Frame drum

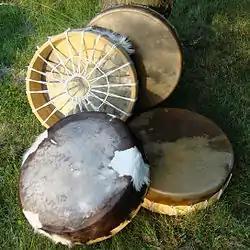
Different frame drums

A frame drum is a drum that has a drumhead width greater than its depth. It is one of the most ancient musical instruments, and perhaps the first drum to be invented. It has a single drumhead that is usually made of rawhide, but man-made materials may also be used. Some frame drums have mechanical tuning, while on many others the drumhead is tacked in place. The drumhead is stretched over a round, wooden frame called a shell. The shell is traditionally constructed of rosewood, oak, ash etc. that has been bent and then scarf jointed together; though some are also made of plywood or man-made materials. Metal rings or jingles may also be attached to the frame. In many cultures larger frame drums are played mainly by men in spiritual ceremonies, while medium-size drums are played mainly by women.